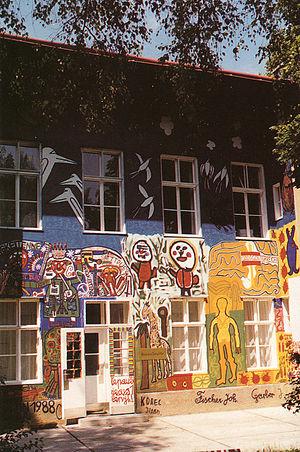
La Haus der Künstler est un lieu de création artistique pour personnes atteintes de troubles psychiatriques, situé à Maria Gugging près de Vienne.